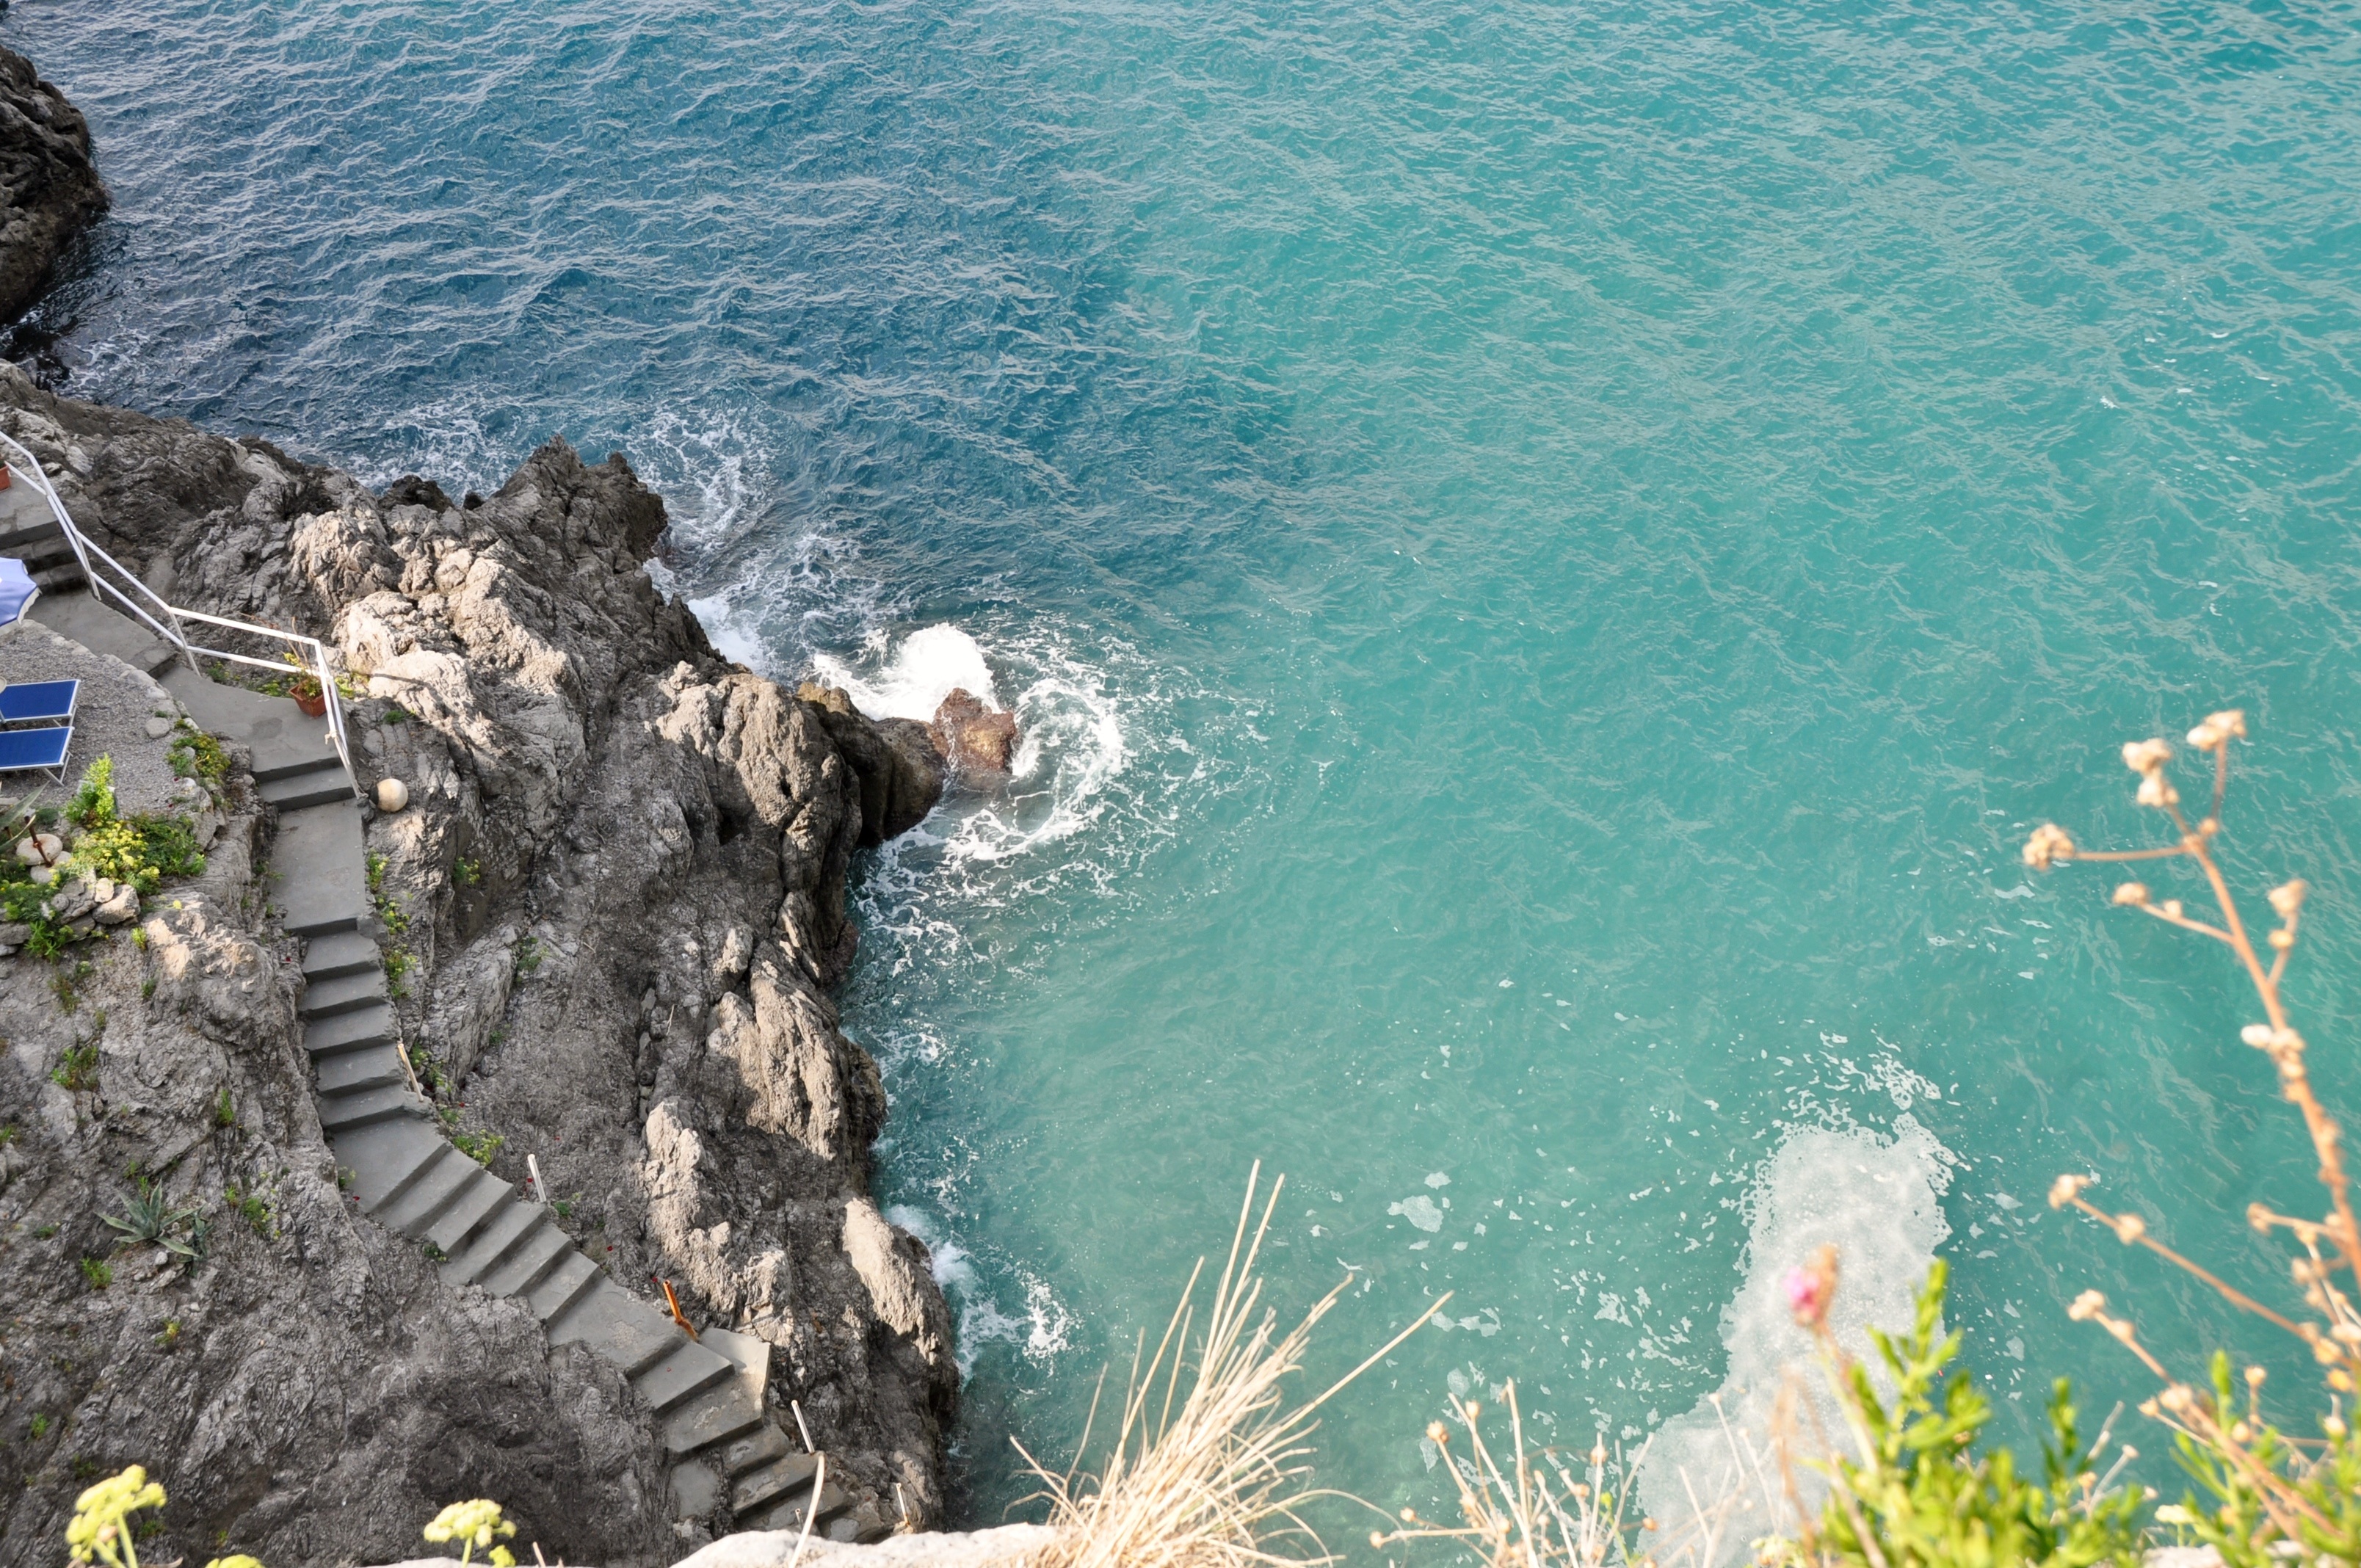
sea, coast, water, nature, ocean, staircase, cliff, blue, terrain, water background, water color